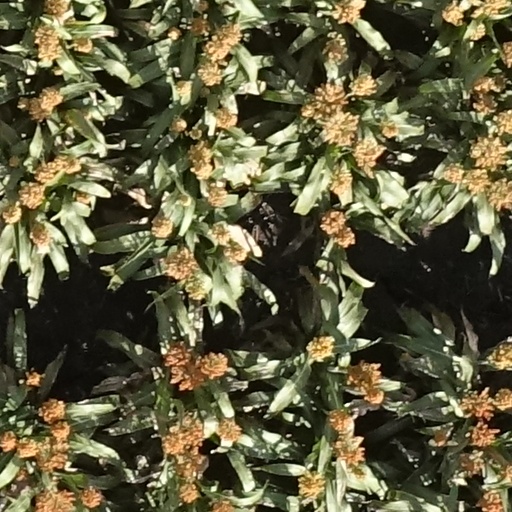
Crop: sorghum